Answer in natural language. Considering the relative positions, is Doorway (marked B) to the left or right of framed monochromatic wall decor painting (marked C)? Choose between the following options: right or left
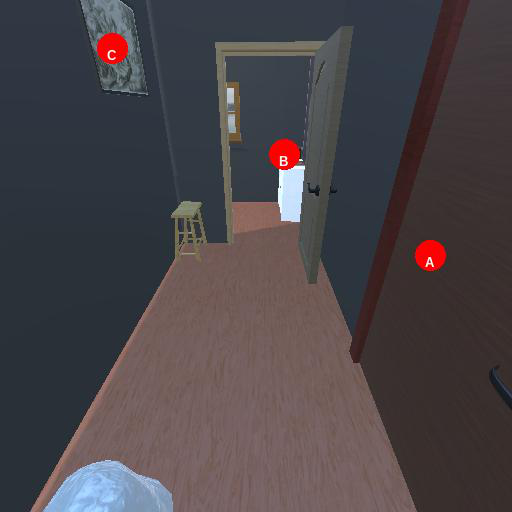
<answer>right</answer>